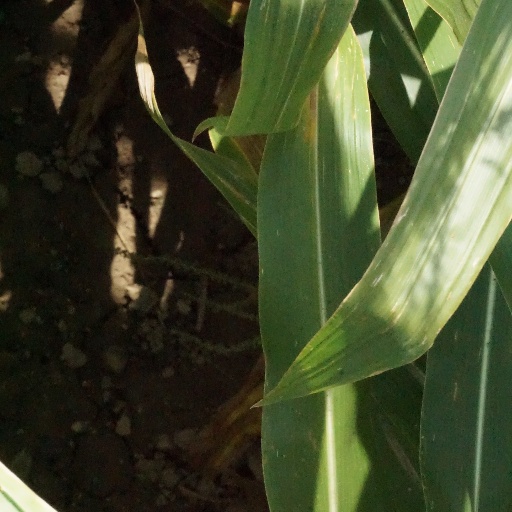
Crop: maize; corn